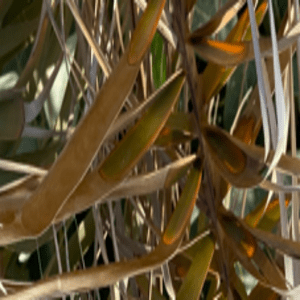
Label: Potassium Deficiency